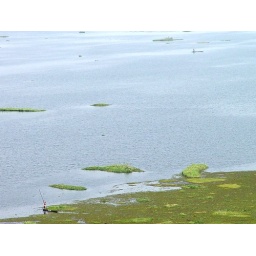
Loktak lake, the largest fresh water lake in North-Eastern India